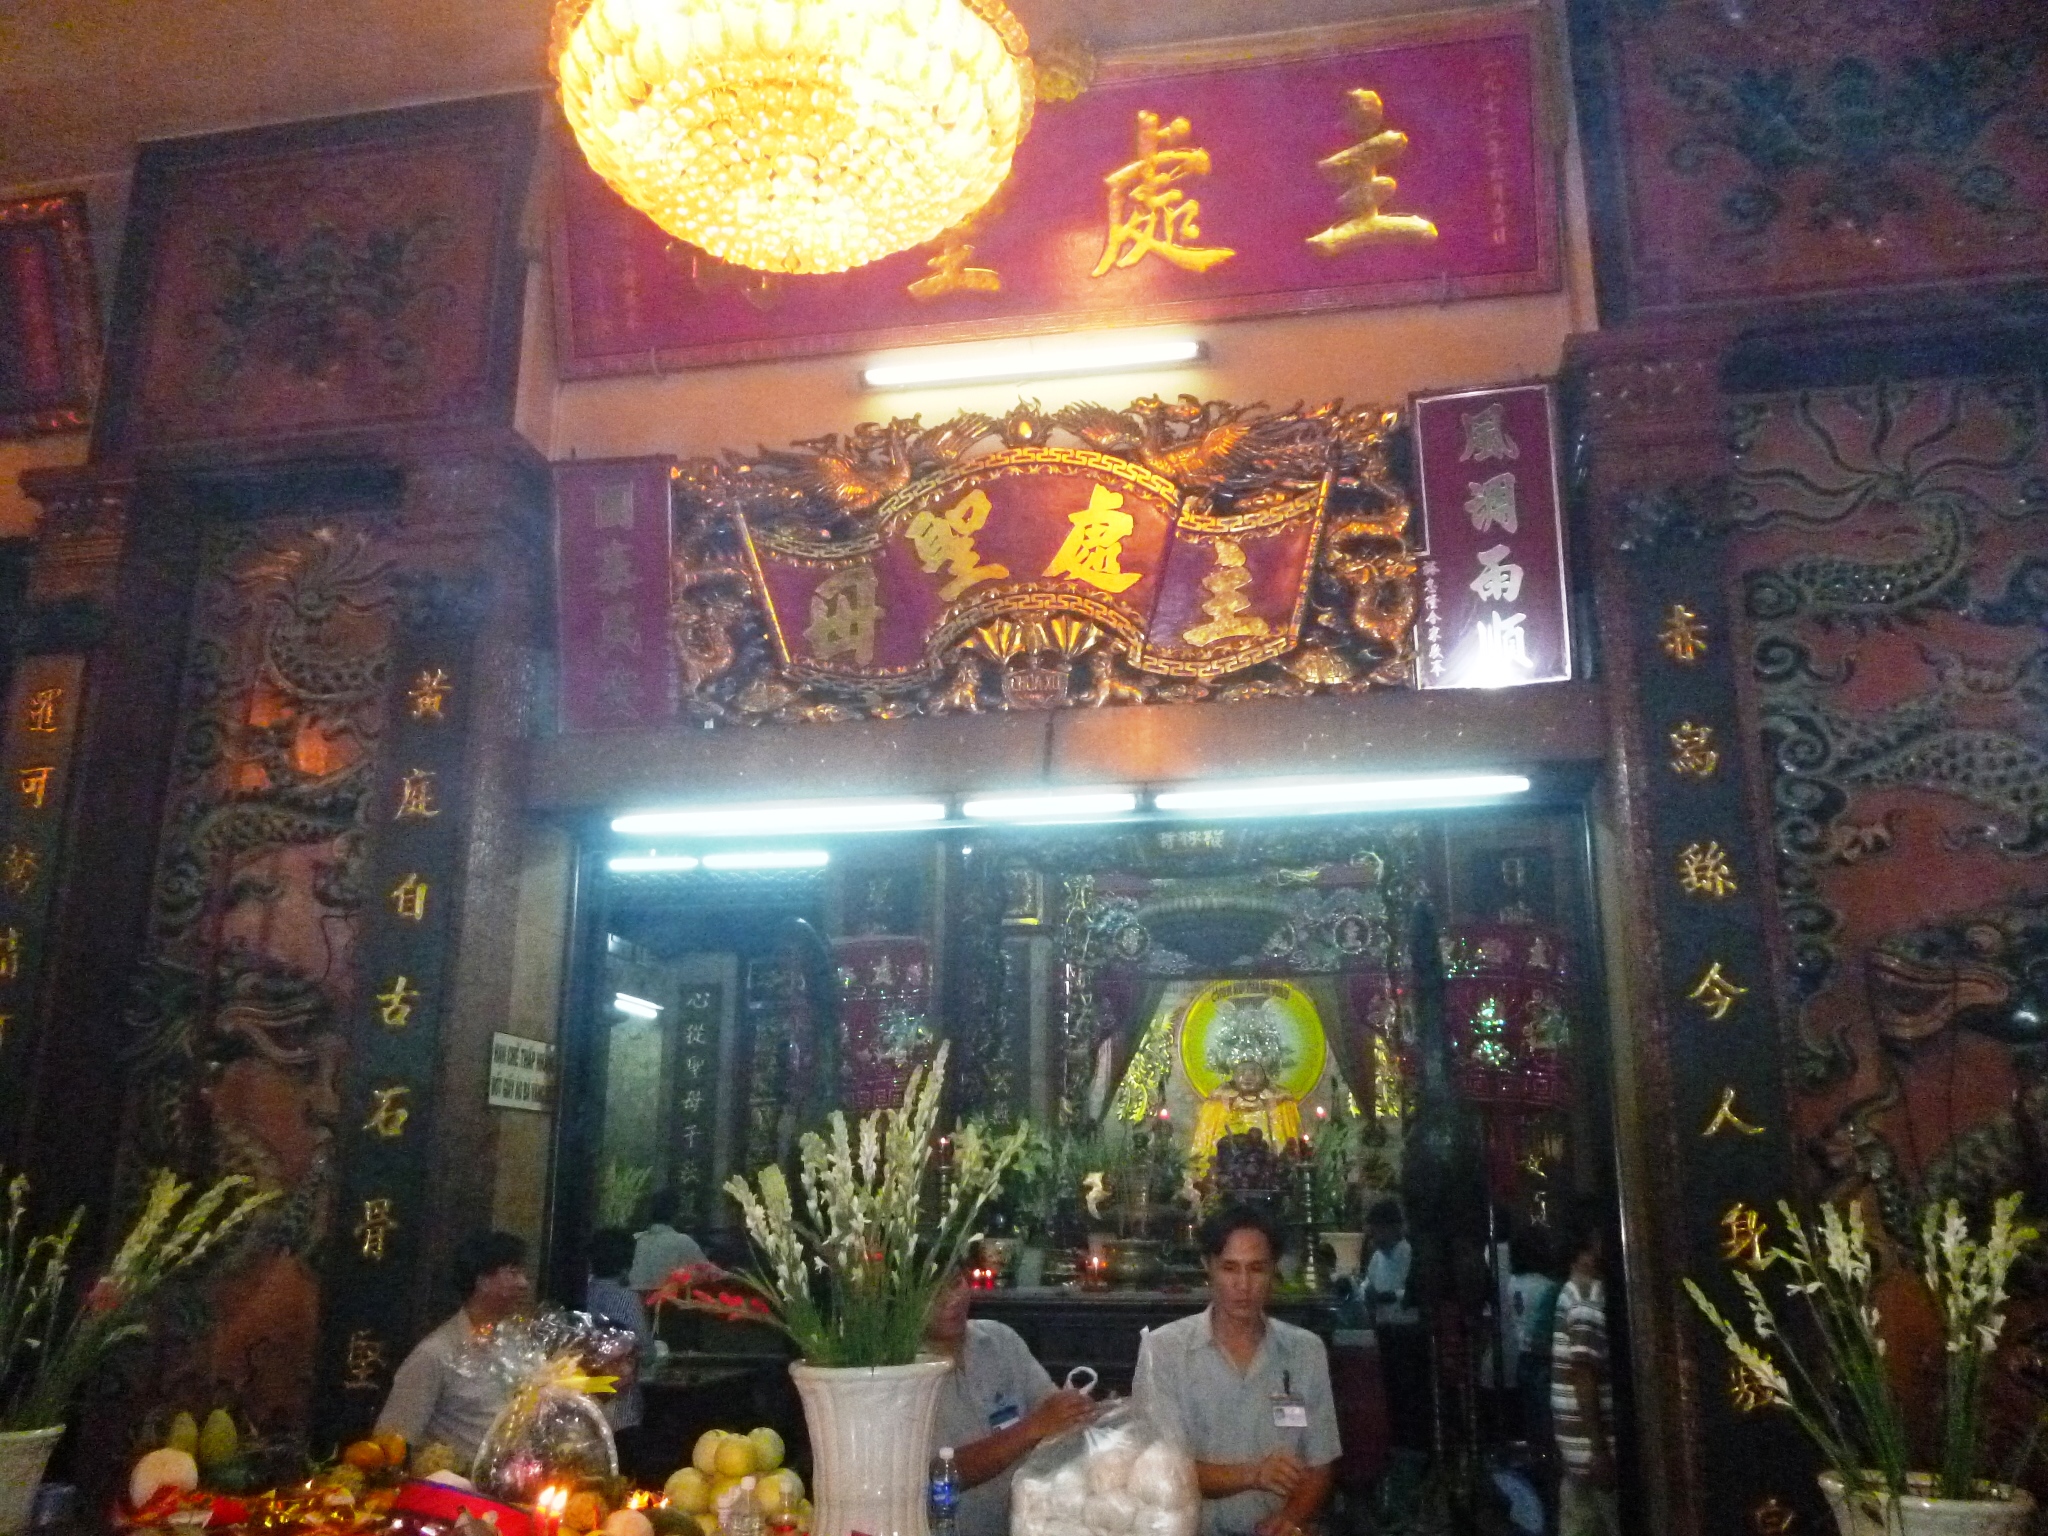
user: text: Đèn chùm lớn trong hình có màu gì?
assistant: text: Màu vàng.

user: text: Có bao nhiêu bình hoa lớn được đặt trên bàn lễ vật ở tiền cảnh?
assistant: text: Hai bình.

user: text: Hoạt động chính đang diễn ra trong ngôi chùa này là gì?
assistant: text: Cúng bái.

user: text: Ngôi chùa này thờ vị thần chính nào và những người tham gia thường cầu mong điều gì?
assistant: text: Chùa Bà Thiên Hậu thờ Thiên Hậu Thánh Mẫu. Người dân đến đây thường cầu mong gia đạo bình an, làm ăn phát tài và sự che chở thuận buồm xuôi gió (đặc biệt là người đi biển).